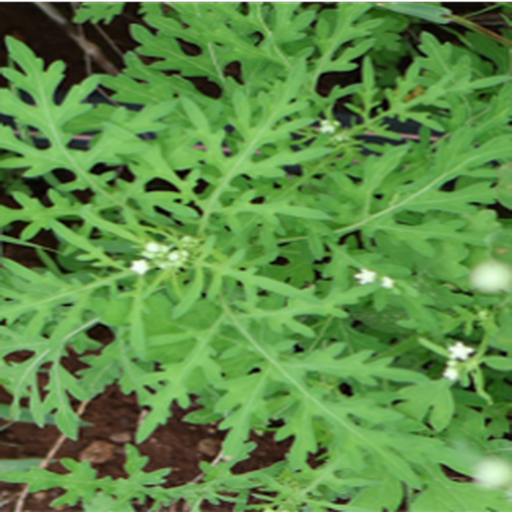
Weed species: Gajar_gavat_(Parthenium hysterophorus)